Li Guangbi

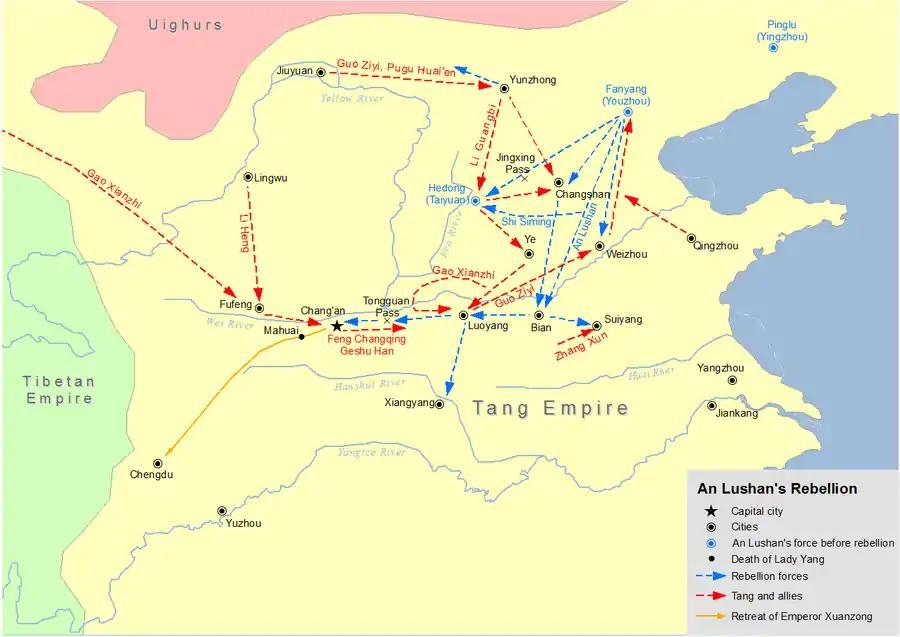
Map of An Shi Rebellion with Li Guangbi's military movement

Meanwhile, though, another Yan army, commanded by his general Cui Qianyou (崔乾祐), approached Tong Pass, defended by Geshu Han, and was pretending to be weak in order to draw an attack from Geshu. Geshu, Li, and Guo all recommended to Emperor Xuanzong that the forces under him continue to hold at Tong Pass and not attack Cui, while waiting for Li and Guo to capture Fanyang first to destroy Yan forces' morale. However, the chancellor Yang Guozhong, fearing that Geshu's intentions were actually to start a coup and overthrow him, recommended that Emperor Xuanzong order Geshu to attack Cui. Emperor Xuanzong did so over Geshu's objections, and Geshu was defeated by Cui, who captured Geshu and then Tong Pass. He then approached Chang'an, forcing Emperor Xuanzong to abandon it and flee to Chengdu and Emperor Xuanzong's crown prince Li Heng to flee to Lingwu (the headquarters of Shuofang), where he was declared emperor (as Emperor Suzong).